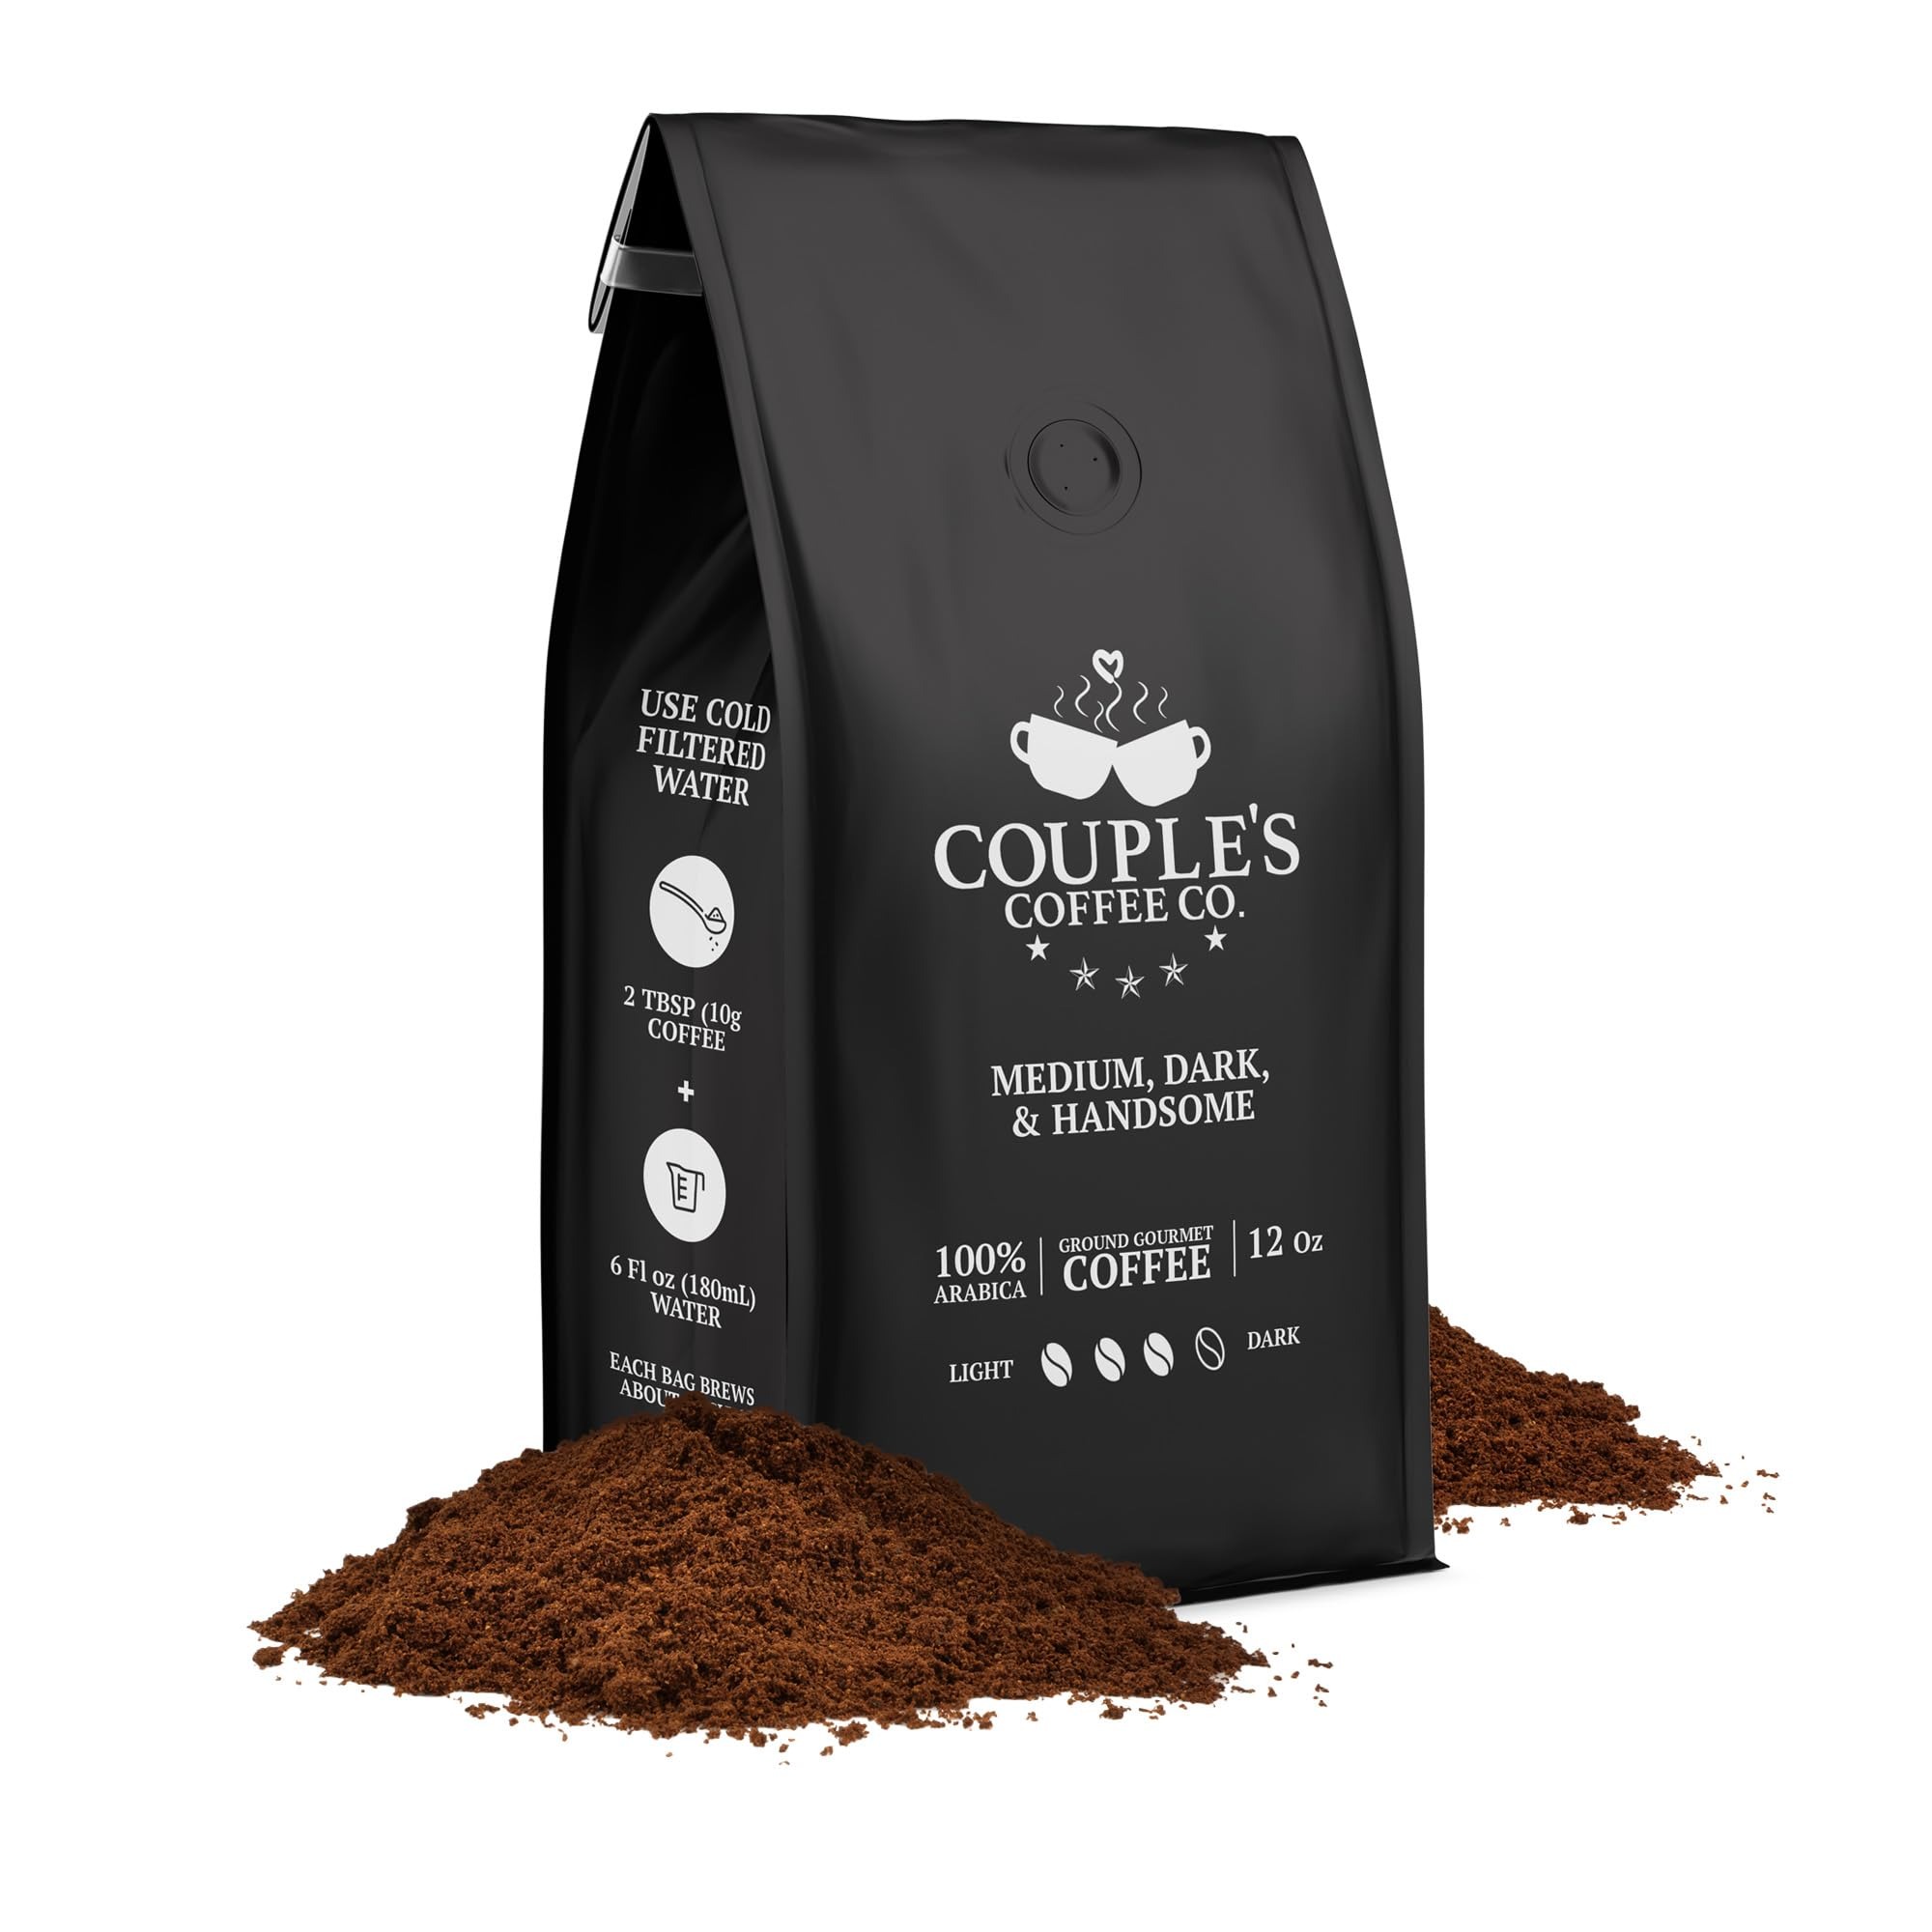
Item Name: Couple's Coffee Ground Coffee | Medium, Dark, & Handsome Roast Coffee Blend | Gourmet Bold and Smooth Coffee | Made with 100% Arabica Beans | 12oz bag brews about 34 cups
Bullet Point 1: MEDIUM-DARK ROAST COFFEE: Indulge in the robust allure of our "Medium, Dark, & Handsome" ground coffee, cultivated with 100% Arabica beans from the finest coffee-growing regions in Central and South America. Our Medium-Dark Roast boasts a full-bodied and rich character that exudes smoothness with every sip. Its bold yet balanced flavor profile will awaken your taste buds leaving you craving more. This blend is the perfect companion for your mornings, especially when shared with your better half.
Bullet Point 2: WHY CHOOSE COUPLE'S COFFEE? We are a small family-owned and veteran-owned business led by a dedicated Army Veteran and a passionate female entrepreneur living in Texas. We prioritize quality and authenticity. Every bean is skillfully roasted by a premium coffee roaster right here in the USA, encapsulating rich taste and unwavering freshness. Experience the love, dedication, and commitment in each cup. Support local, drink exceptional.
Bullet Point 3: THE PERFECT BREW WITH COUPLE'S COFFEE: Each 12-ounce bag of our pre-ground coffee brews approximately 34 cups of rich, aromatic delight. Recommended brewing instructions: Use cold, filtered water and add 2 tablespoons of coffee grounds for every 6 ounces of water. Sip and savor the excellence that defines Couple's Coffee. Search "Couple's Coffee Ground Coffee" on Amazon for more delightful coffee blends. Or, if you're looking for k-cups, search "Couple's Coffee Coffee Pods."
Bullet Point 4: A ROMANTIC MORNING RITUAL: There's a reason our ground coffee is raved about - it's the harmony of quality and flavor. Don't just drink coffee, savor the rich symphony of aromas and tastes that each brew offers. Whether you're kickstarting your day with your significant other or enjoying a cup on your own, let Couple's Coffee be your luxury escape. Bringing couples together one cup of coffee at a time.
Bullet Point 5: GIVE THE GIFT OF GOURMET COFFEE: Looking for a gift for coffee lovers? Our gourmet coffee grounds are perfect for wedding gifts, gifts for newlywed couples, housewarming presents, engagement party gifts, bridal shower presents, or a cherished treat for the everyday coffee lover in your life. Celebrate life's milestones and special moments with the rich aroma and taste of our premium Medium, Dark, & Handsome bag of coffee that is bold, strong, and intense...but always smooth.
Product Description: Bolder, Stronger, More Intense... But always smooth in its delivery. Whether in the trenches or at home, Maverick is the perfect formulation of black coffee for any woman or man who enjoys the purity of a highly caffeinated American cup of joe. God's Blessings
Value: 12.0
Unit: Ounce

Price: 15